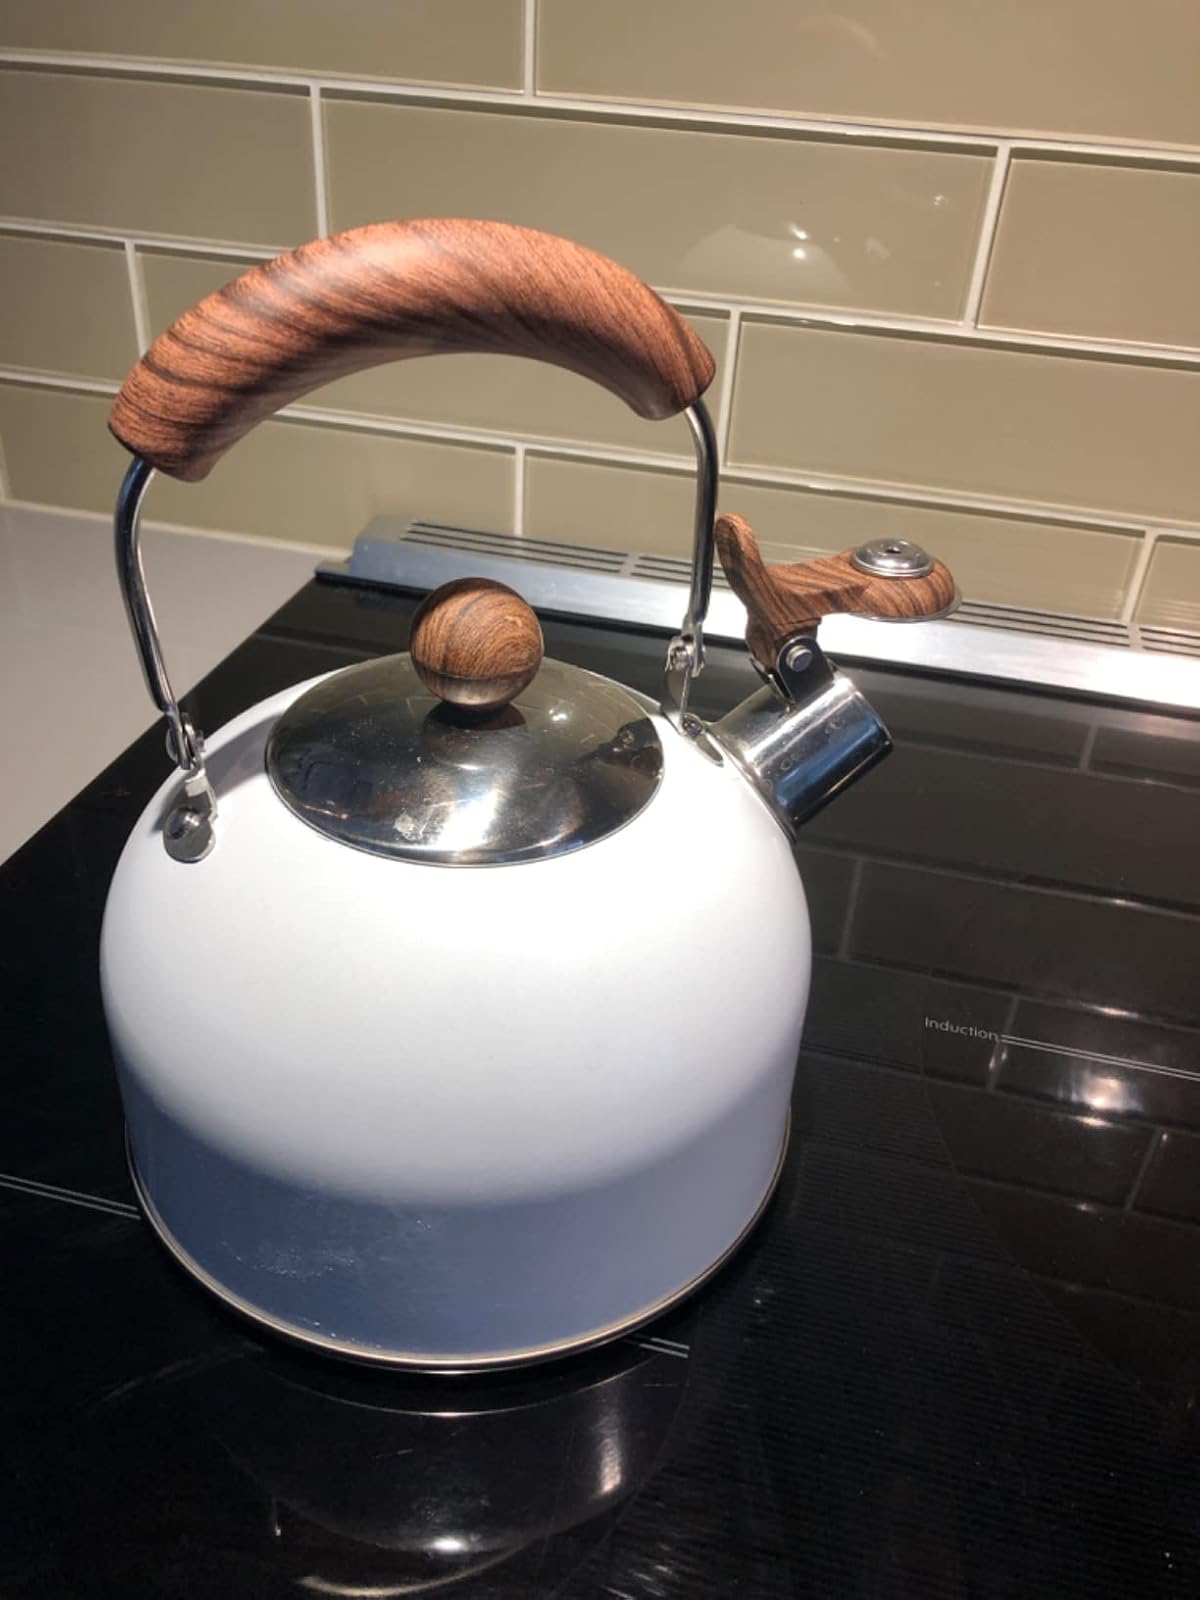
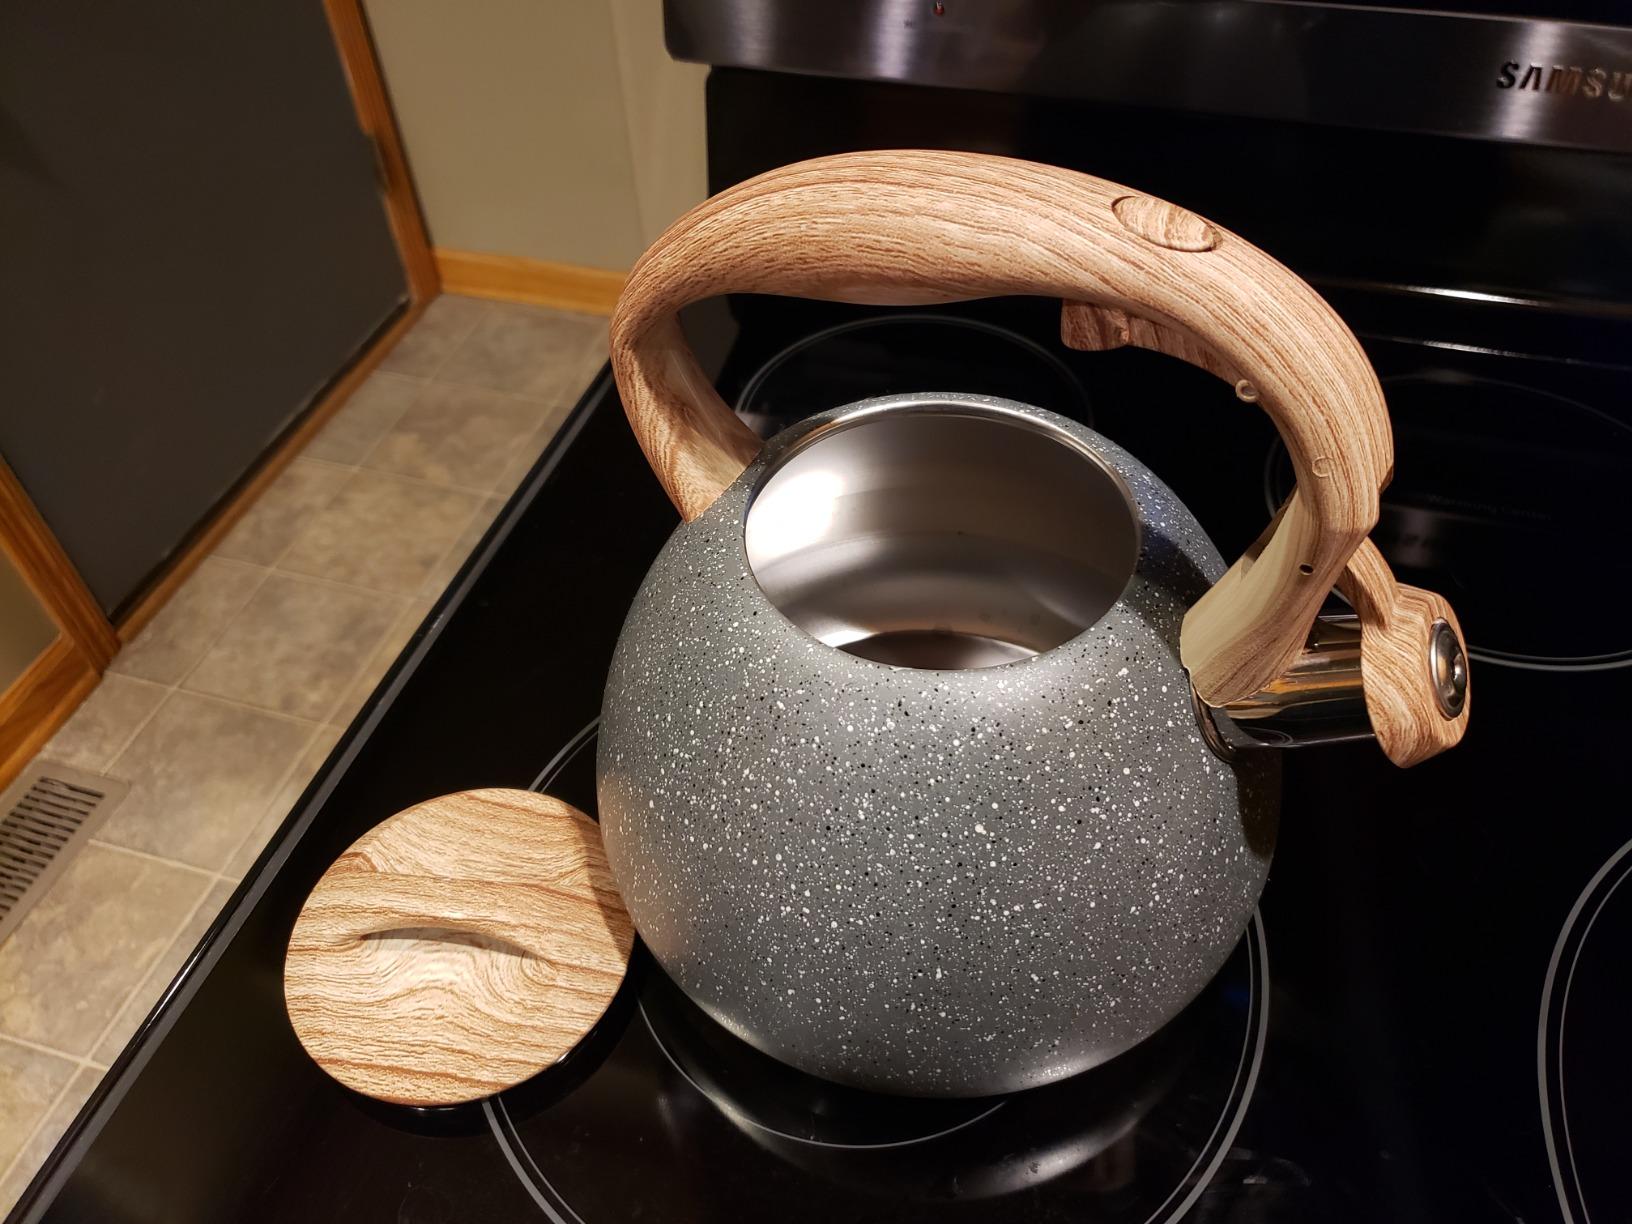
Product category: items_kettle
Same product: no